Philipe Sampaio

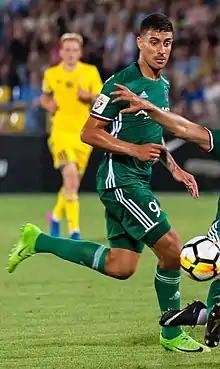
Sampaio with Akhmat Grozny in 2017

Philipe Sampaio Azevedo (born 11 November 1994) is a Brazilian professional football player who plays as a centre-back for Botafogo.